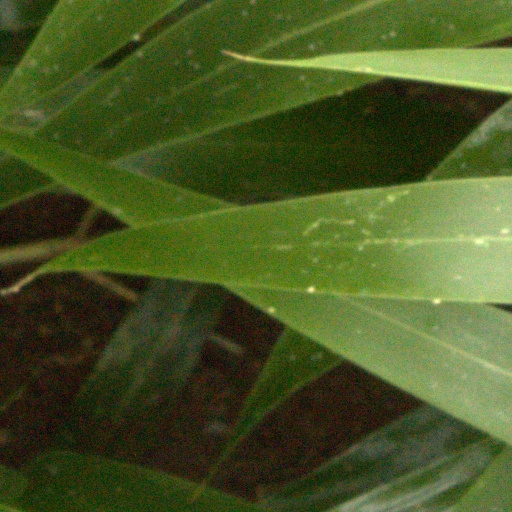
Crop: sorghum